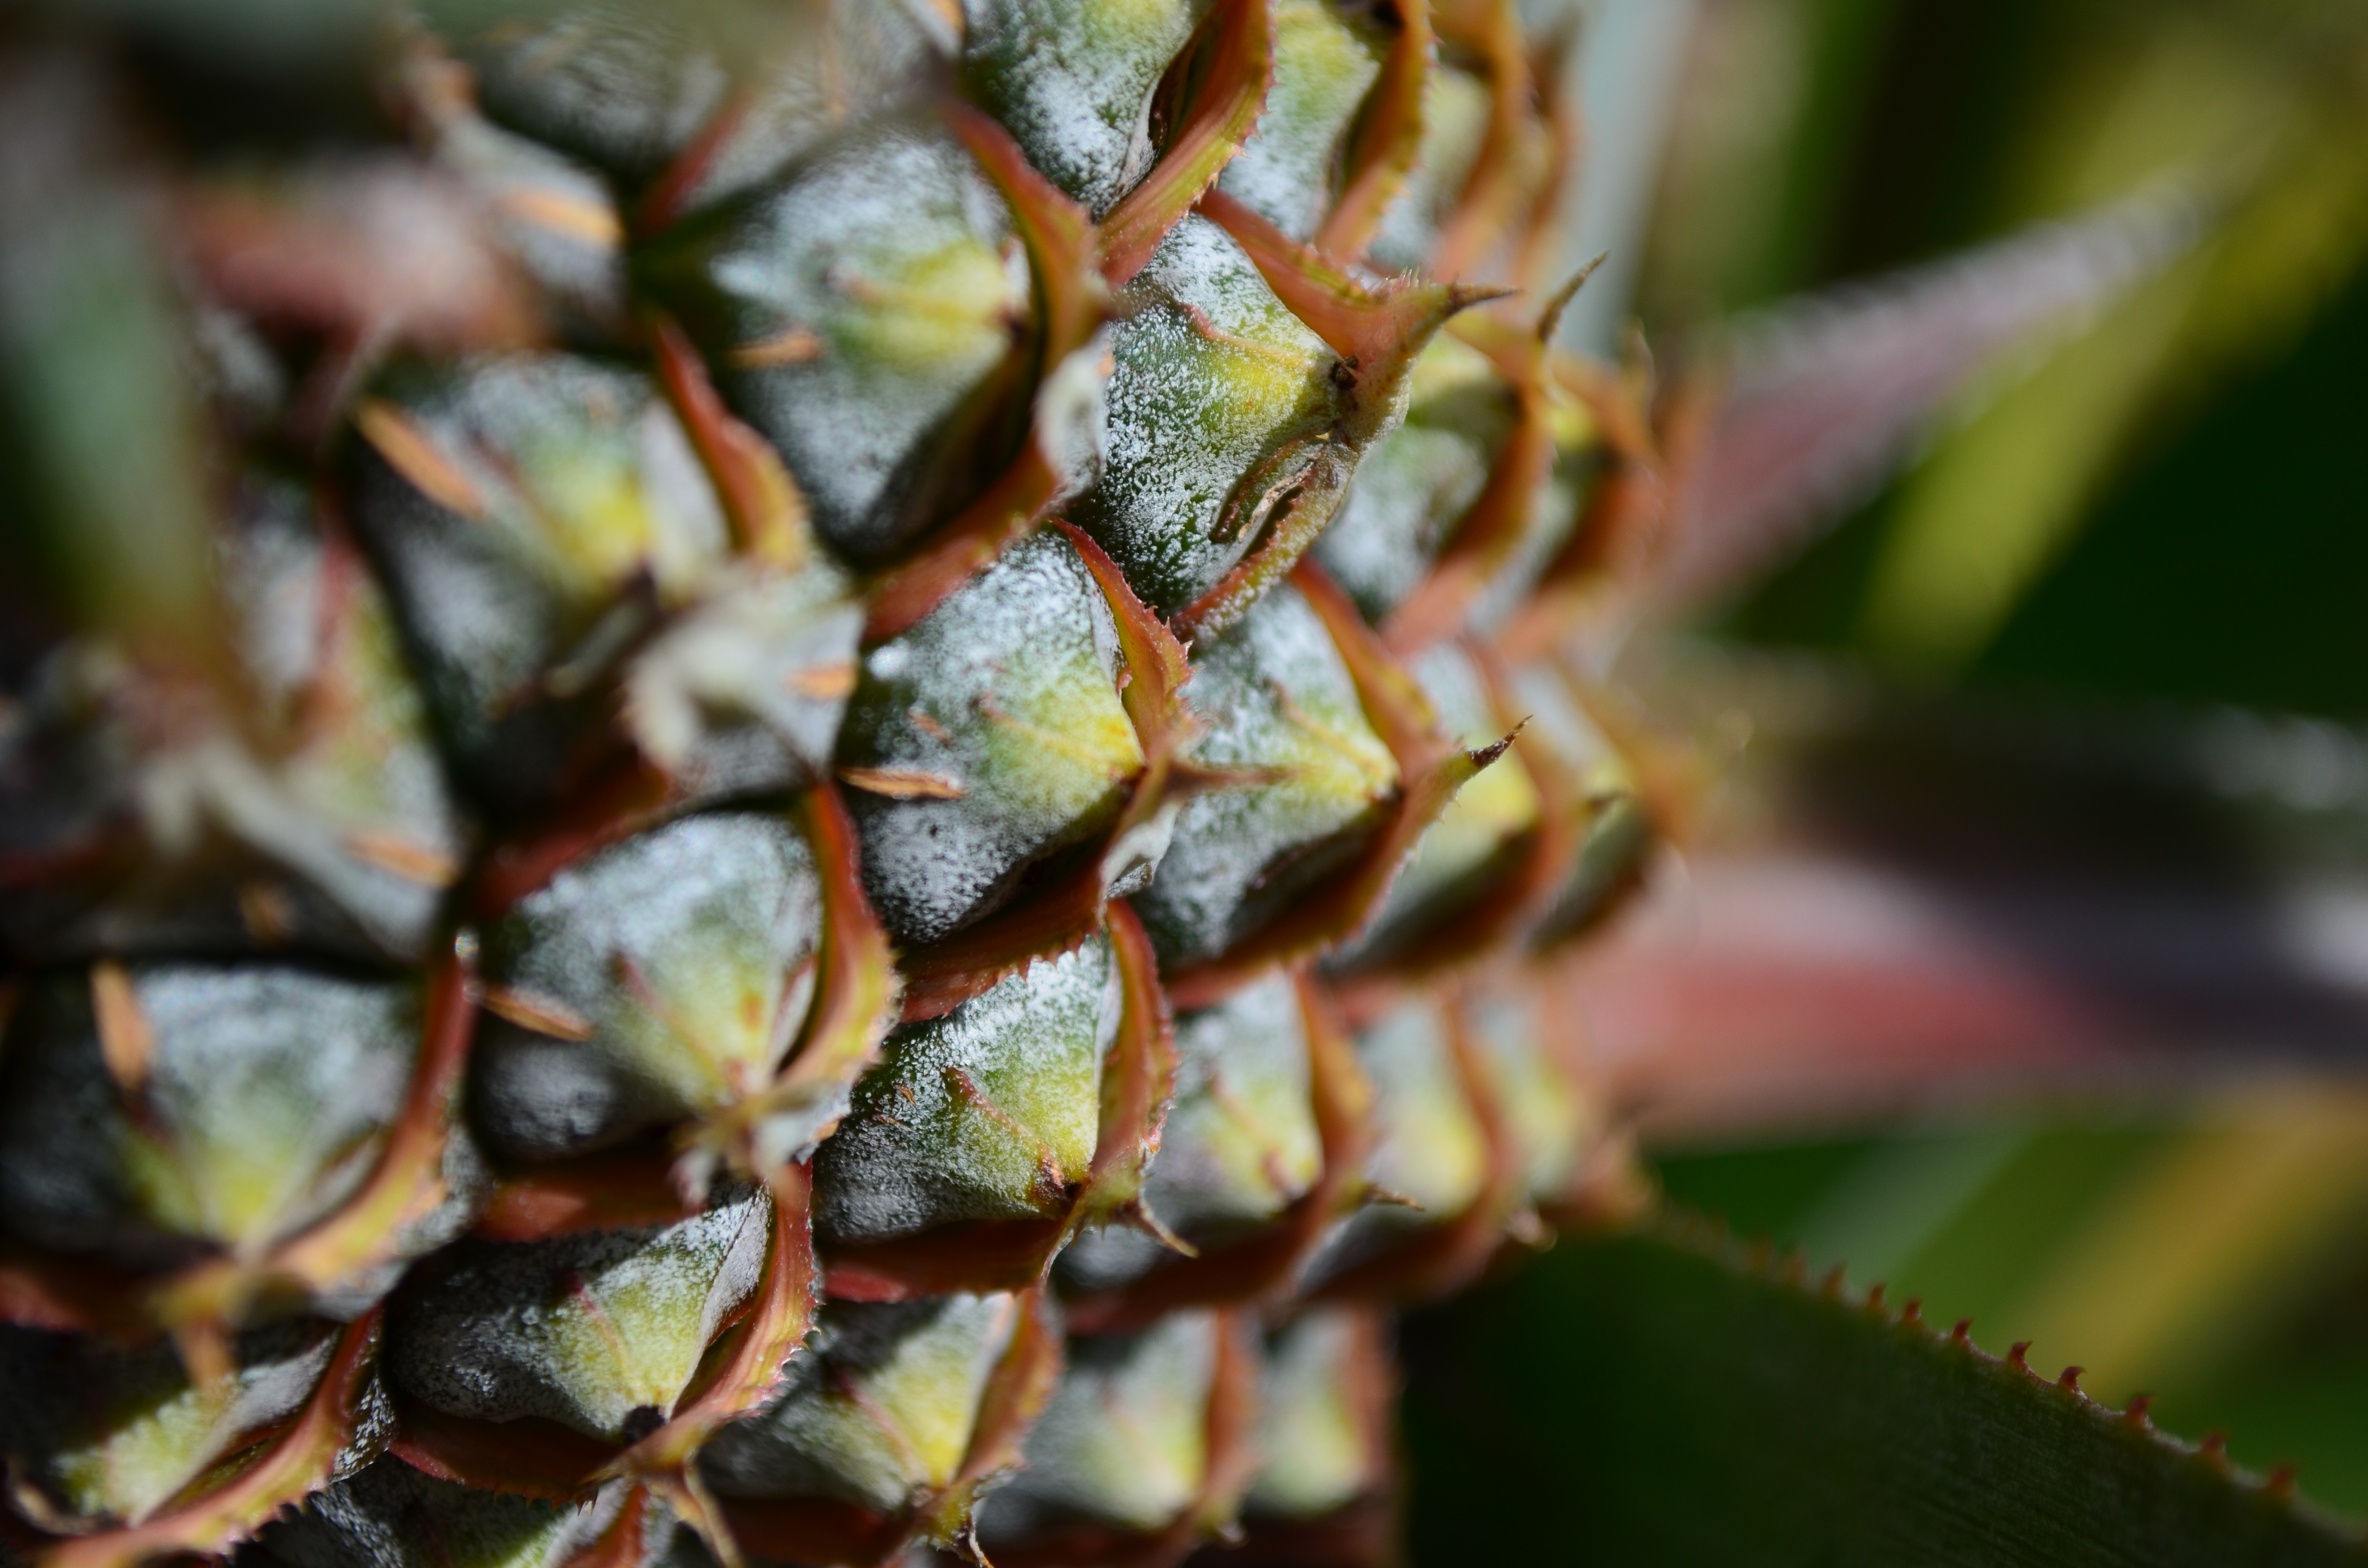
fruit, pineapple, needle, tropical, shell, skin, sharp, green, leaves, plant, leaf, close up, flower, terrestrial plant, botany, macro photography, photography, bromeliaceae, plant stem